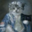
Label: cat